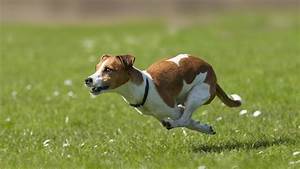
Label: dog